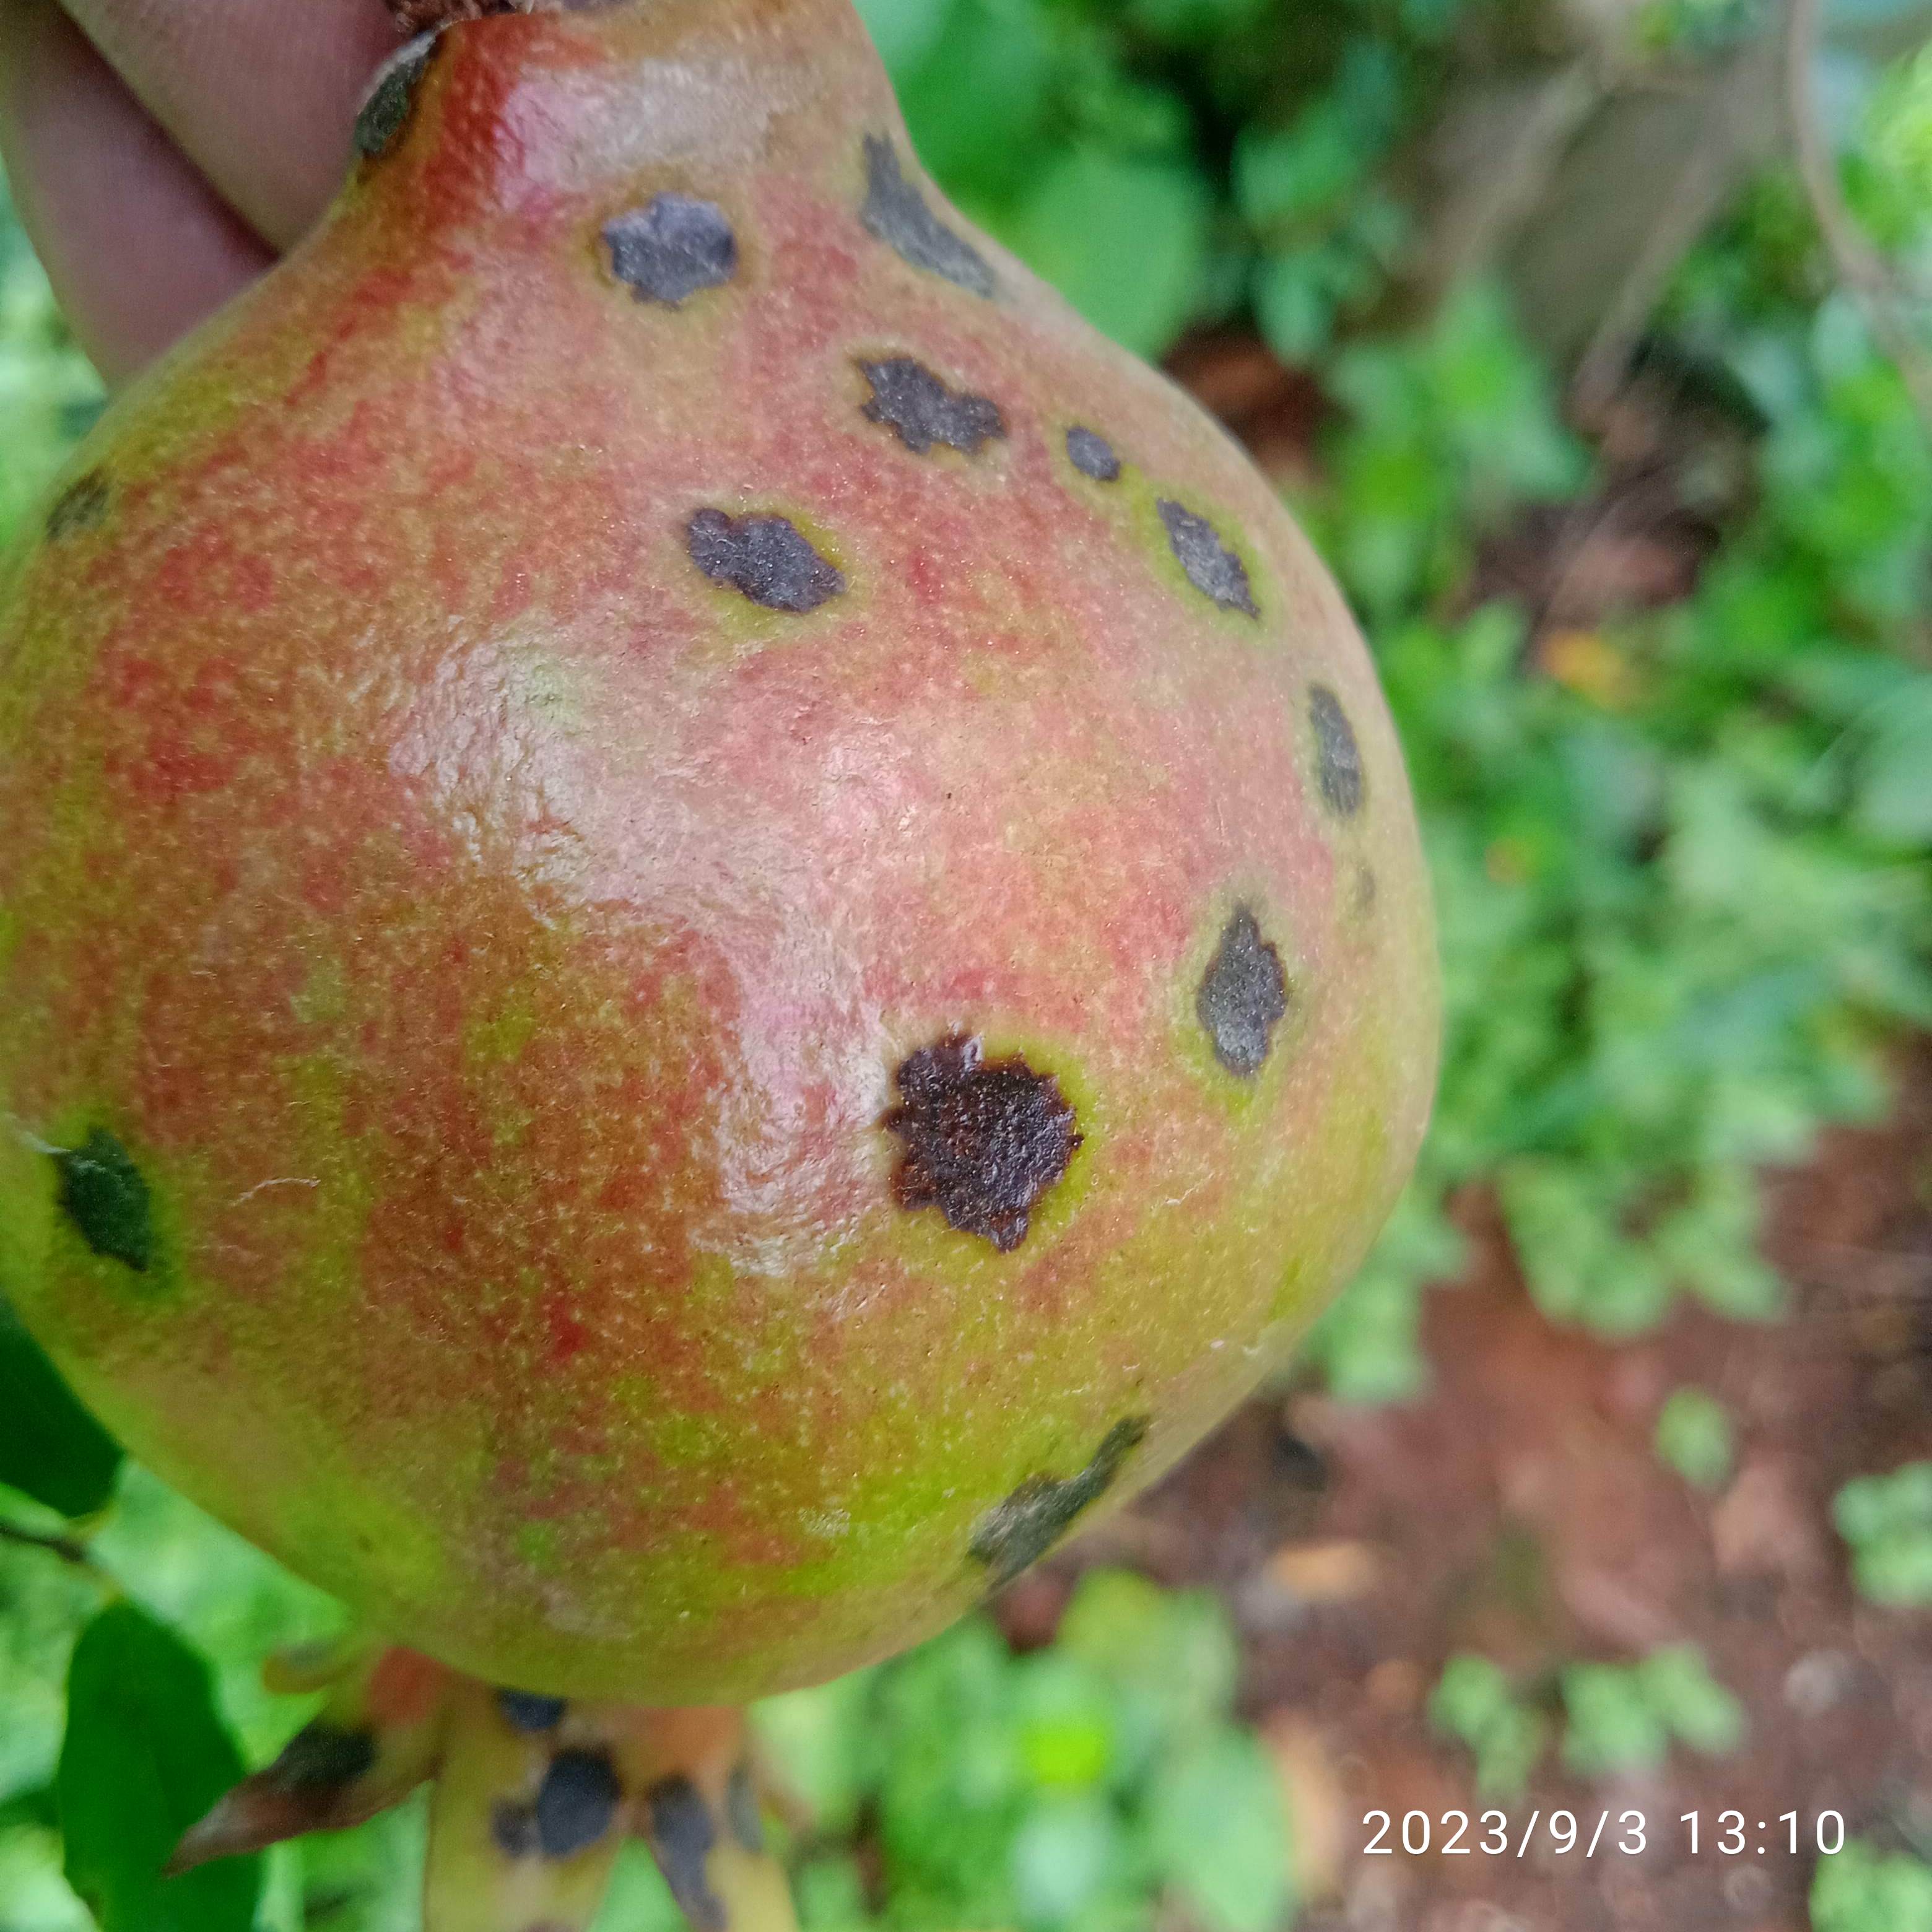
Label: Anthracnose